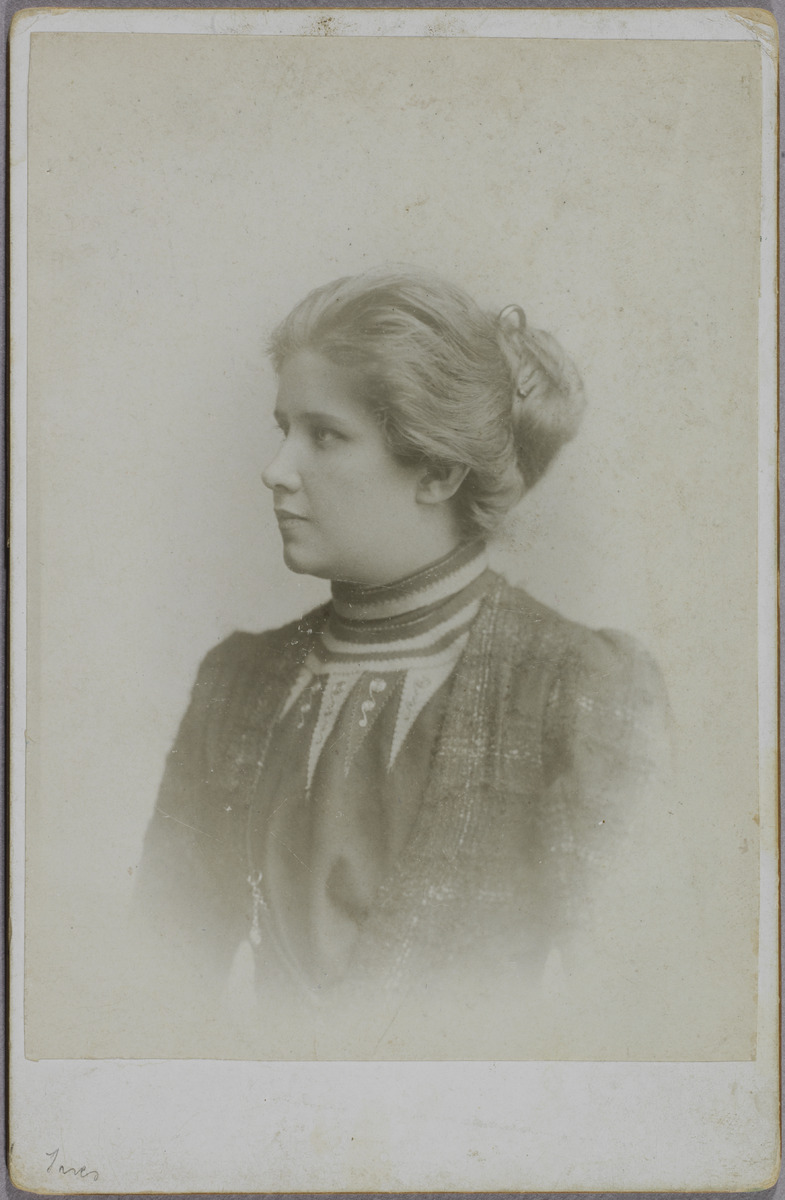
Ines Aurora Lindbohm-Breitholz 1878-1960, helsinkiläinen valokuvaaja
sisällön kuvaus: Ines Aurora Lindbohm-Breitholz 1878-1960, helsinkiläinen valokuvaaja. mustavalkoinen
Ajankohta: kuvausaika 1900 n.
Aiheet: valokuvaaja, valokuvaus